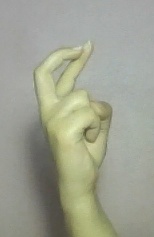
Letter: zay